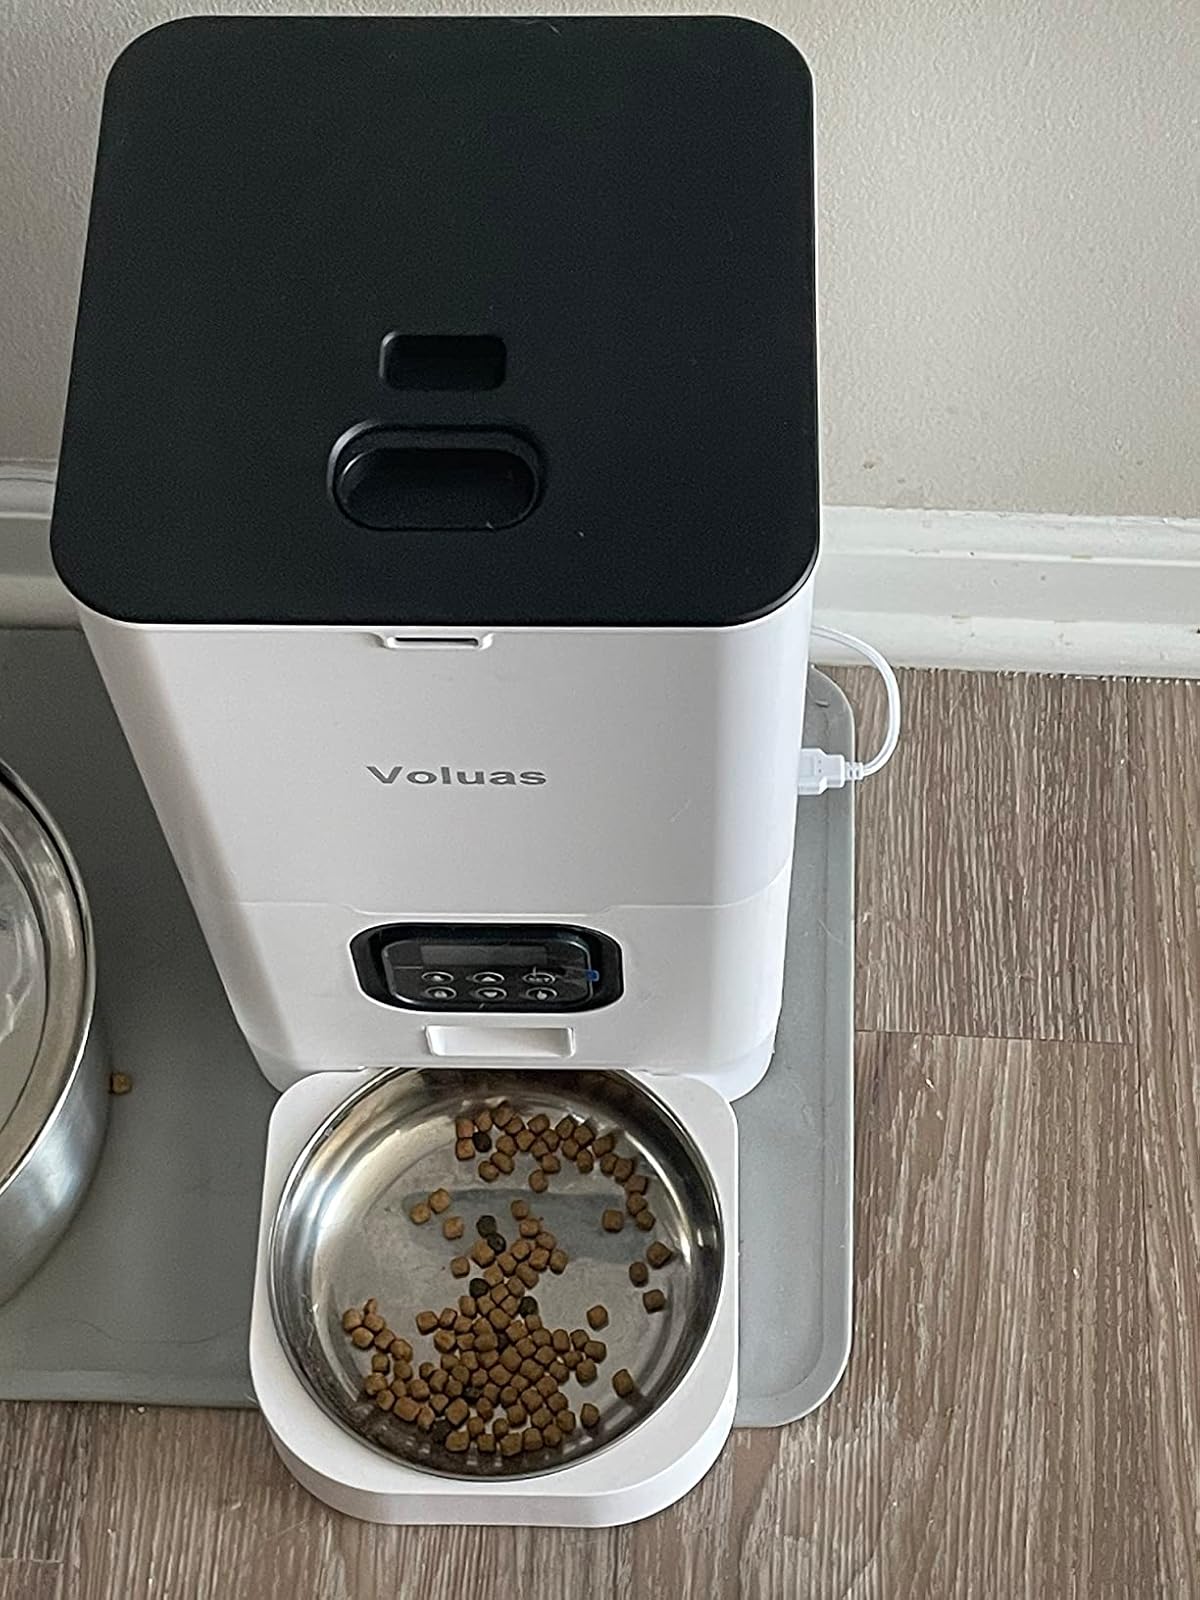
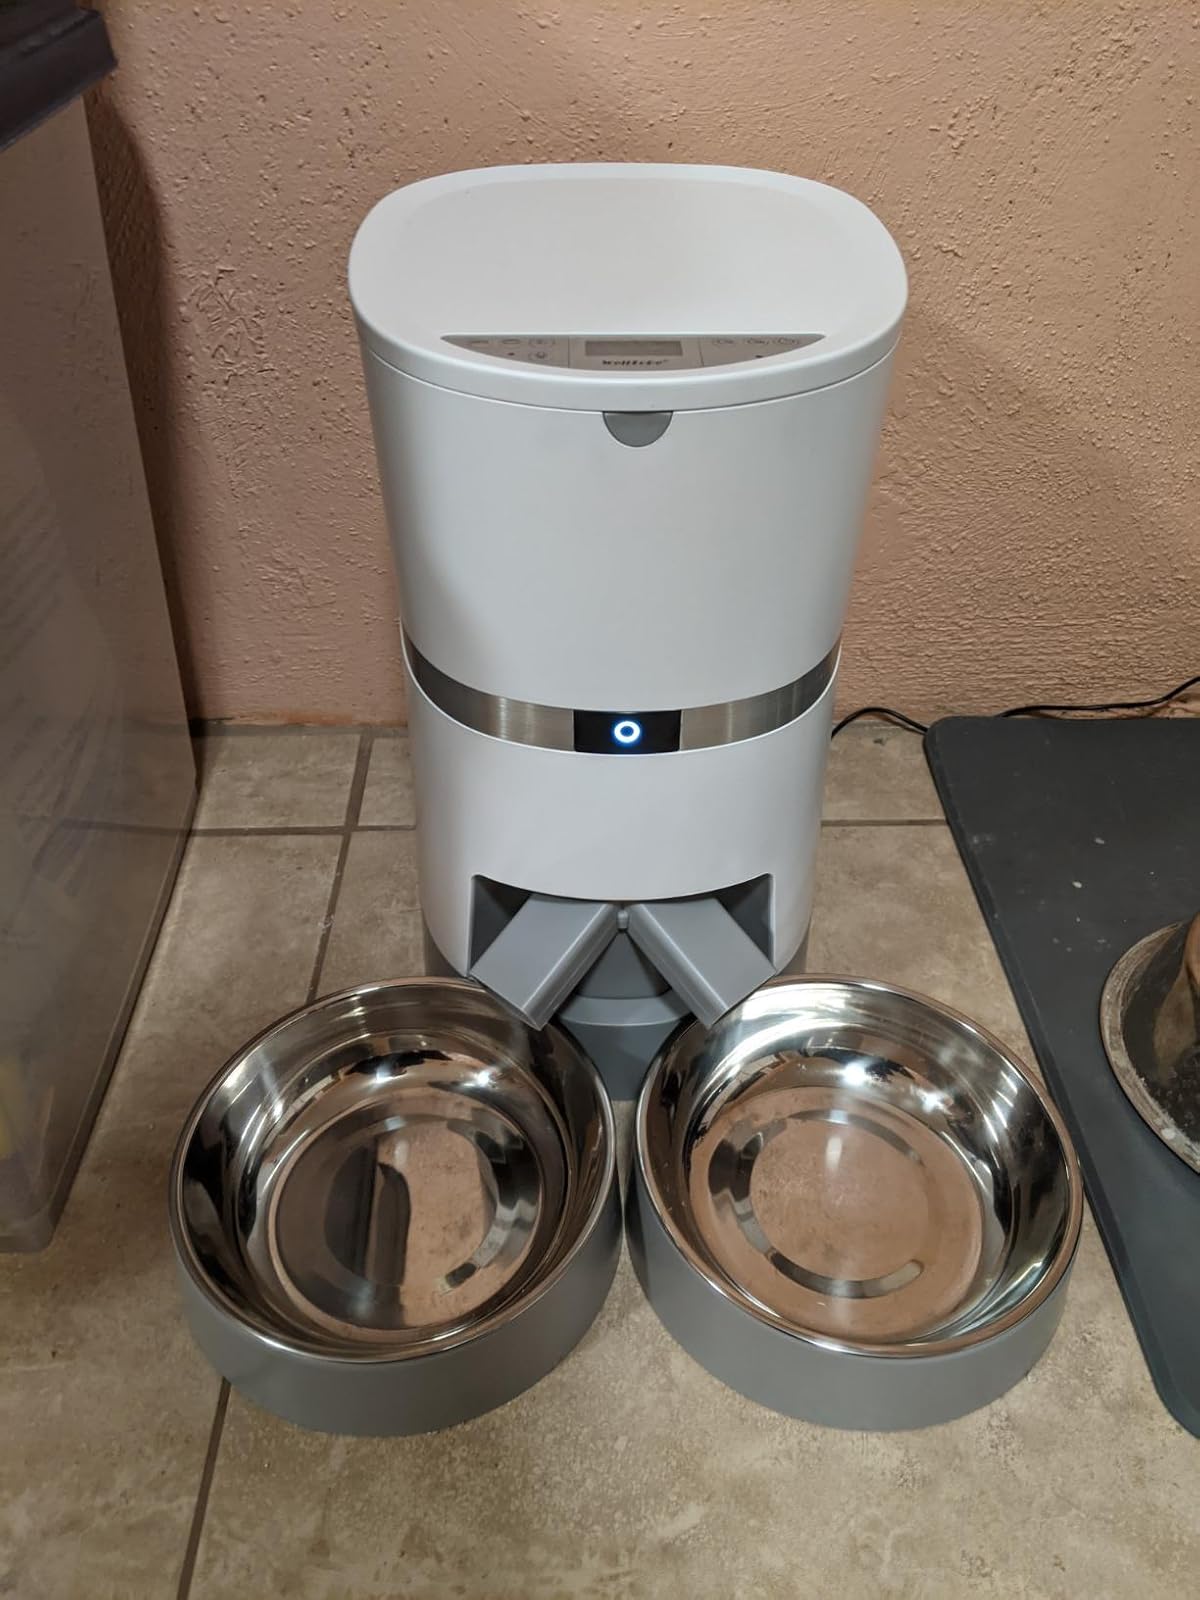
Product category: items_feeder
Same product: no